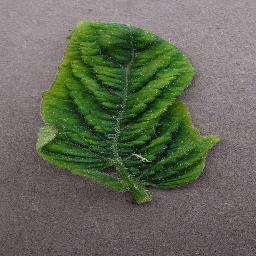
Label: Tomato___Tomato_Yellow_Leaf_Curl_Virus